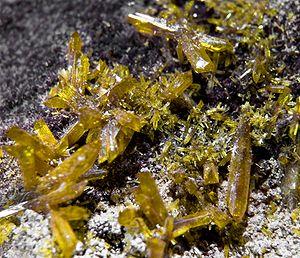
Legrandite - Ojuela Mine, Mapimí, Mun. de Mapimí, Durango, Mexique Taile (XX 0.6cm)
La legrandite est une espèce minérale composée d’arséniate de zinc de formule idéale Zn₂ H₂O.